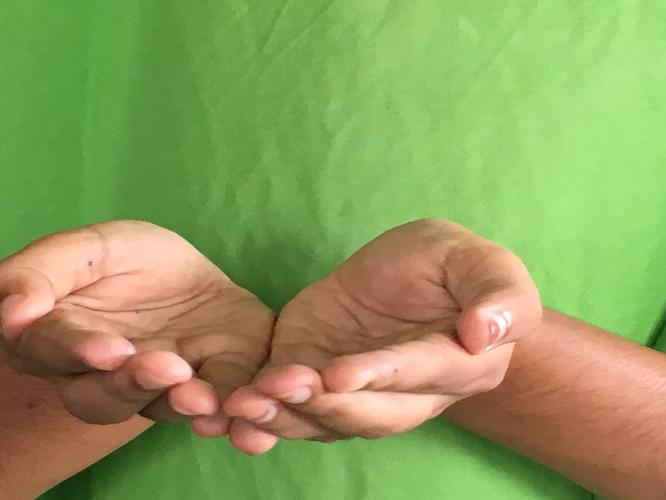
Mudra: Pushpaputa
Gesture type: double_hand